Bradshaw's Guide

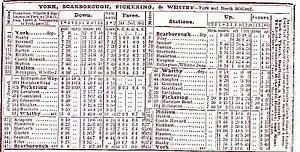
Timetable from the 1850 Bradshaw

The eight-page edition of 1841 had grown to 32 pages by 1845 and to 946 pages by 1898 and now included maps, illustrations and descriptions of the main features and historic buildings of the towns served by the railways. In April 1845, the issue number jumped from 40 to 141: the publisher claimed this was an innocent mistake, although it has been speculated as a commercial ploy, where more advertising revenue could be generated by making it look longer-established than it really was. Whatever the reason for the change, the numbering continued from 141.